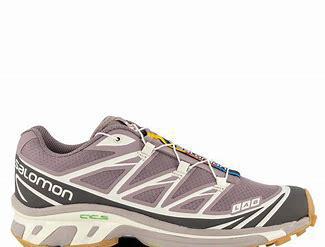
Brand: Salomon
Model: XT